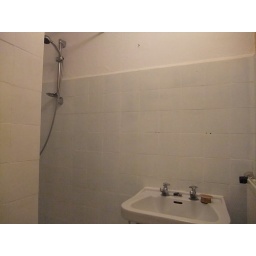
not even a cabinet above the sink